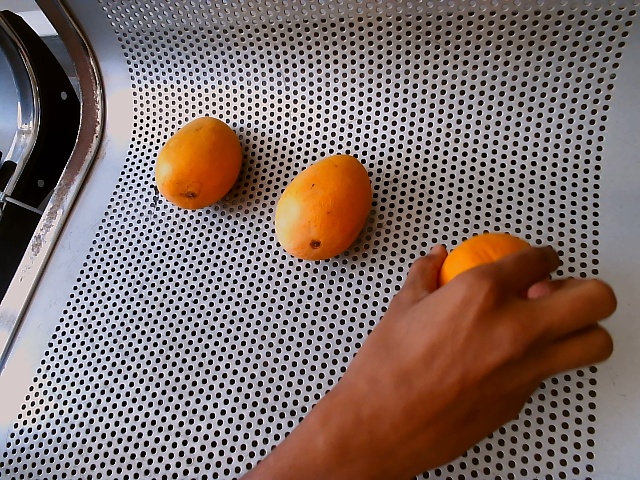
Label: Ripe_Mango